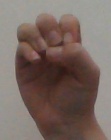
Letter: ha